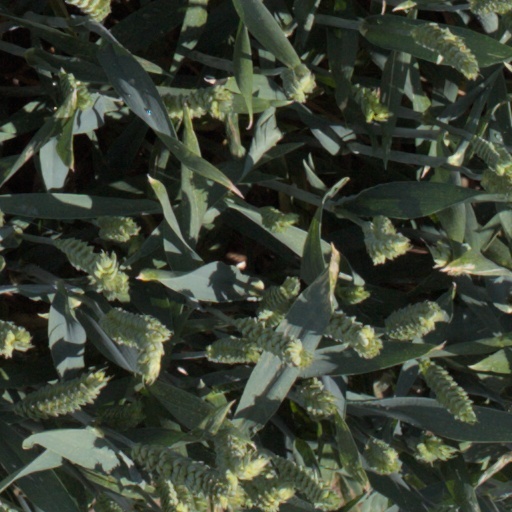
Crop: wheat